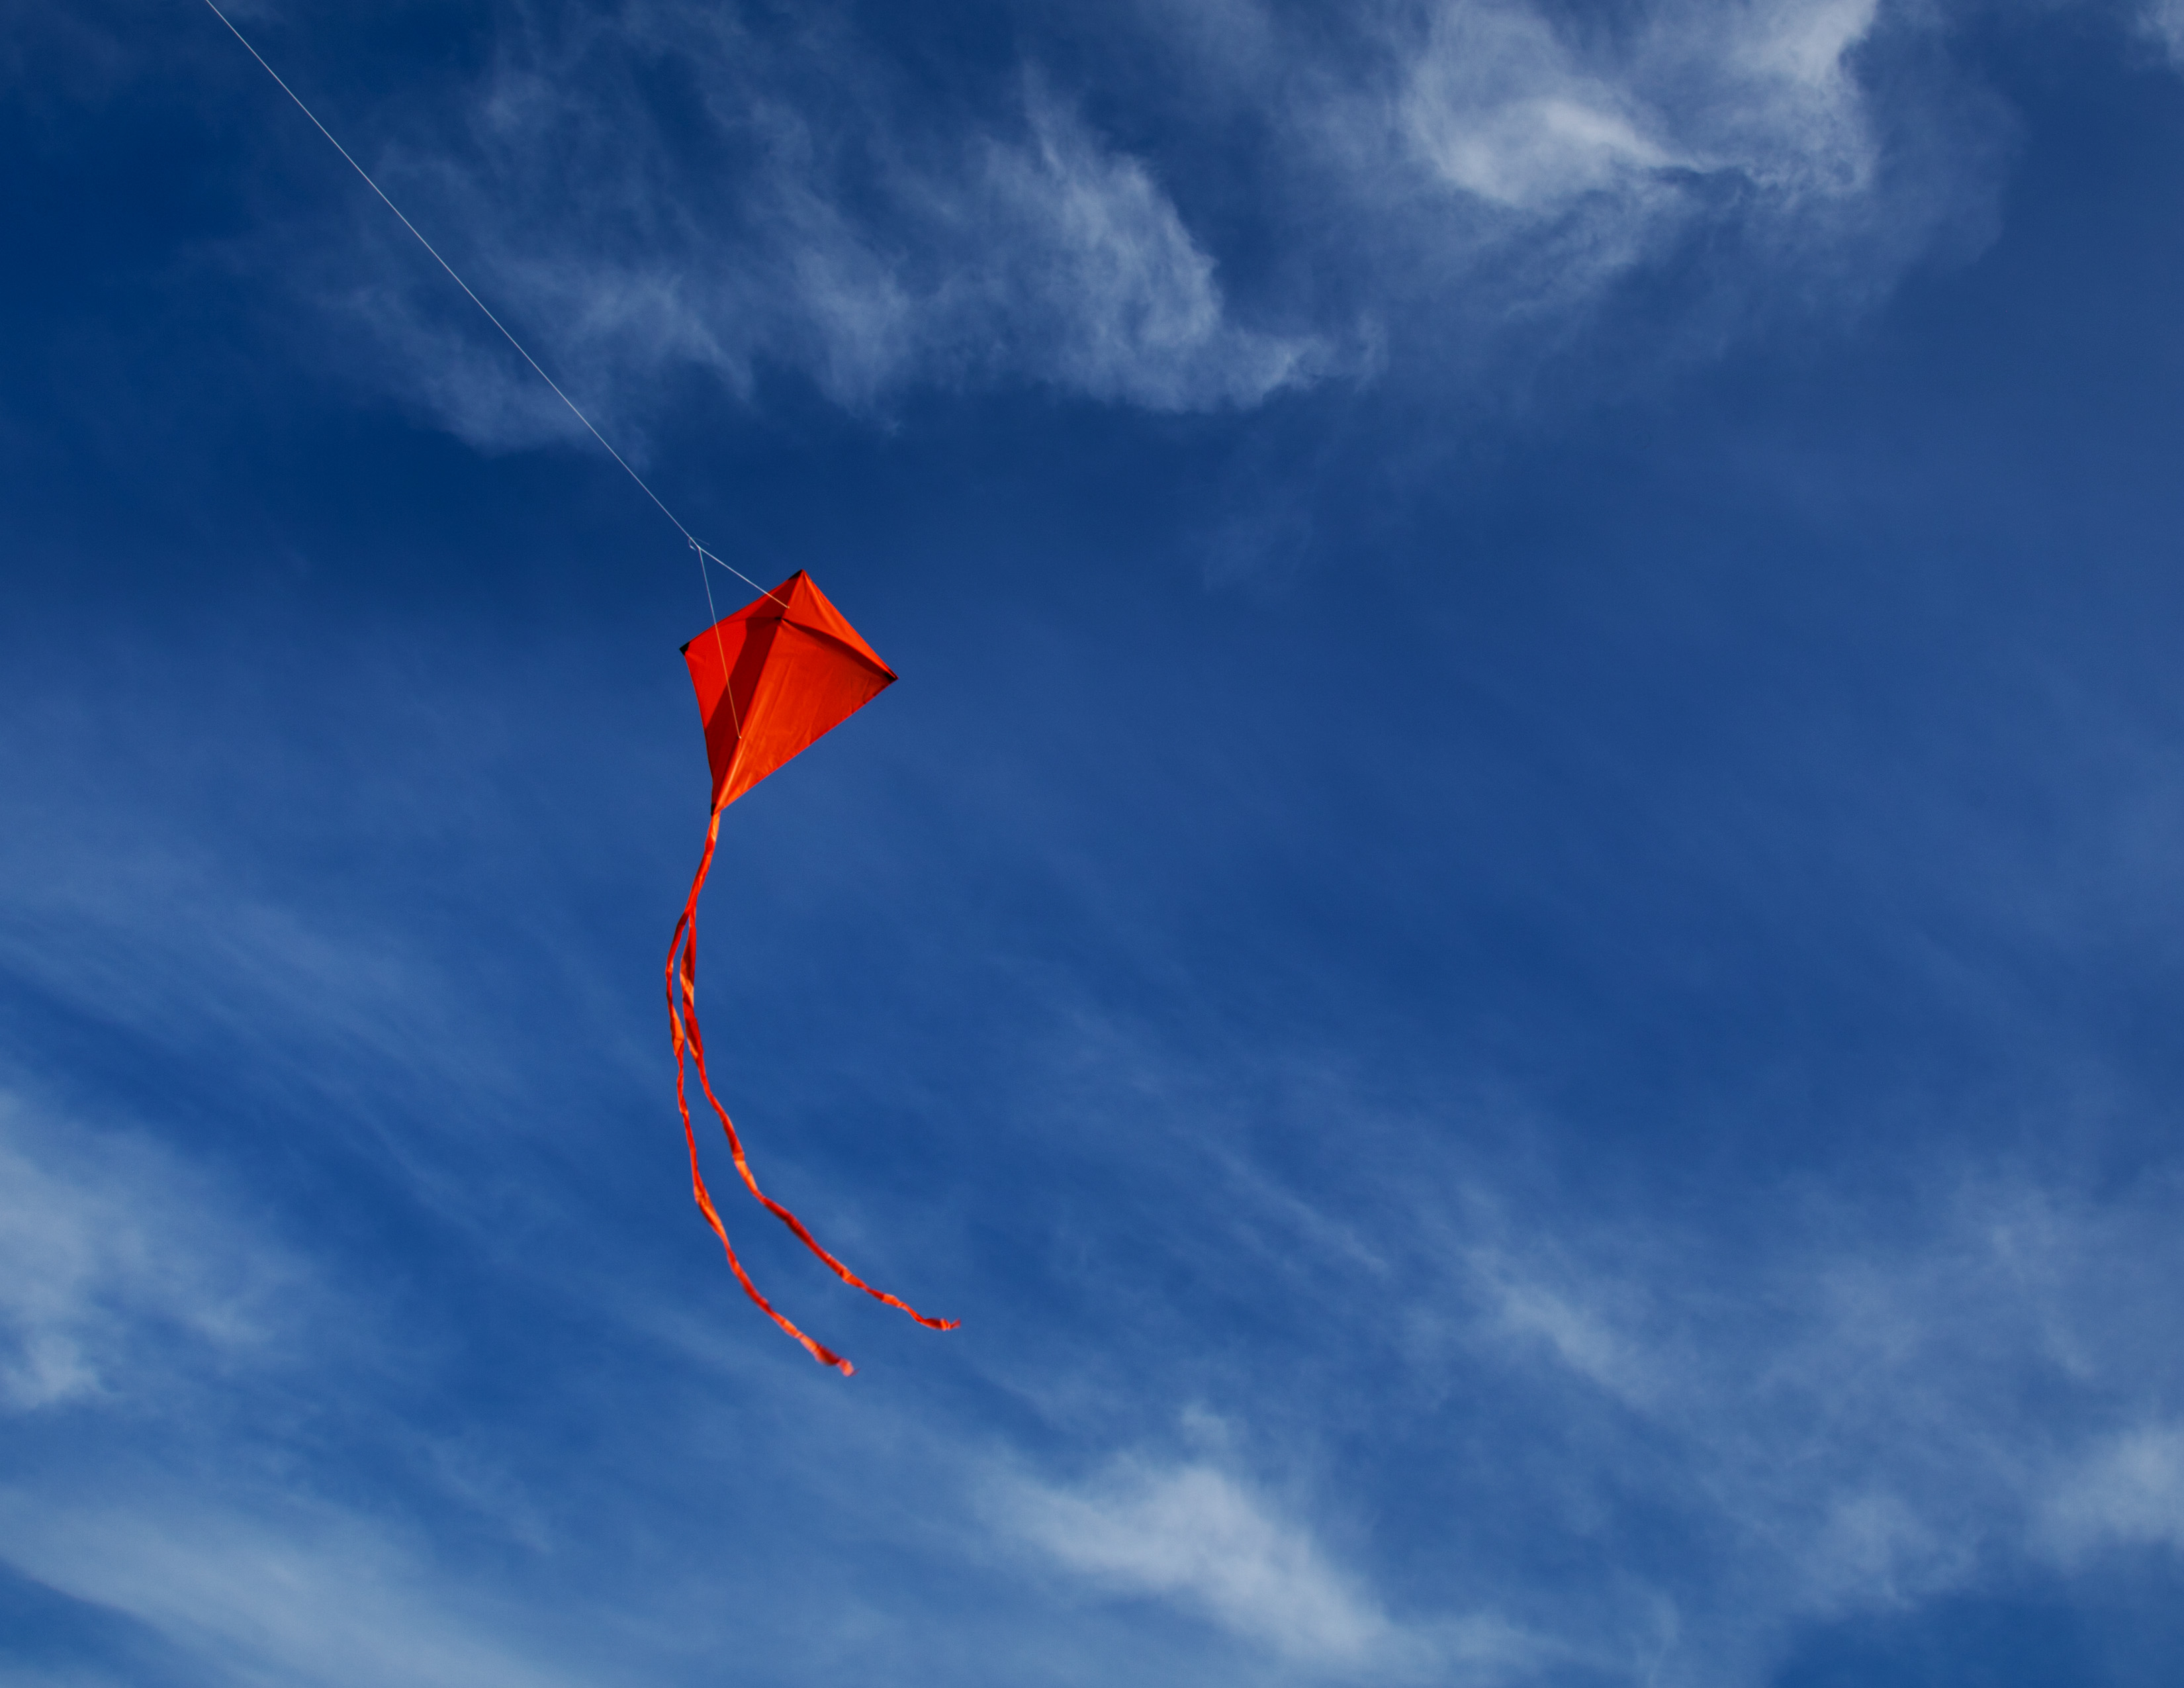
cloud, sky, air, wind, orange, kite, blue, toy, sports, tail, nitrogen, atmosphere of earth, windsports, kite sports, individual sports, sport kite